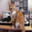
Label: cat